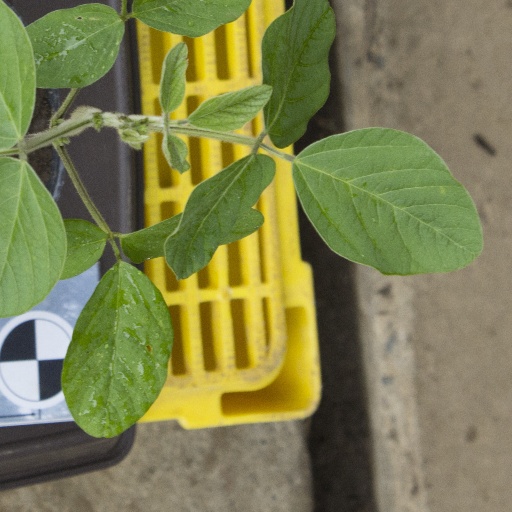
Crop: soybean